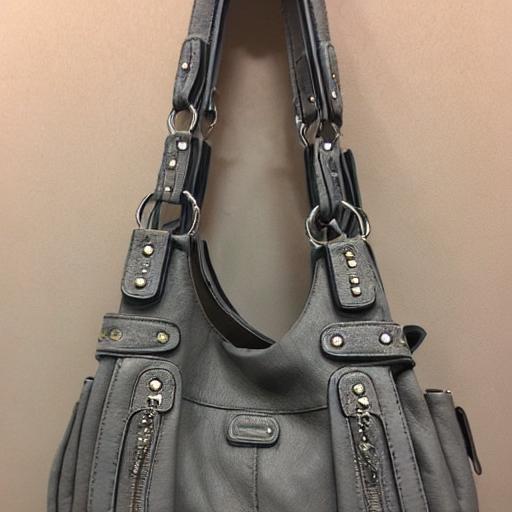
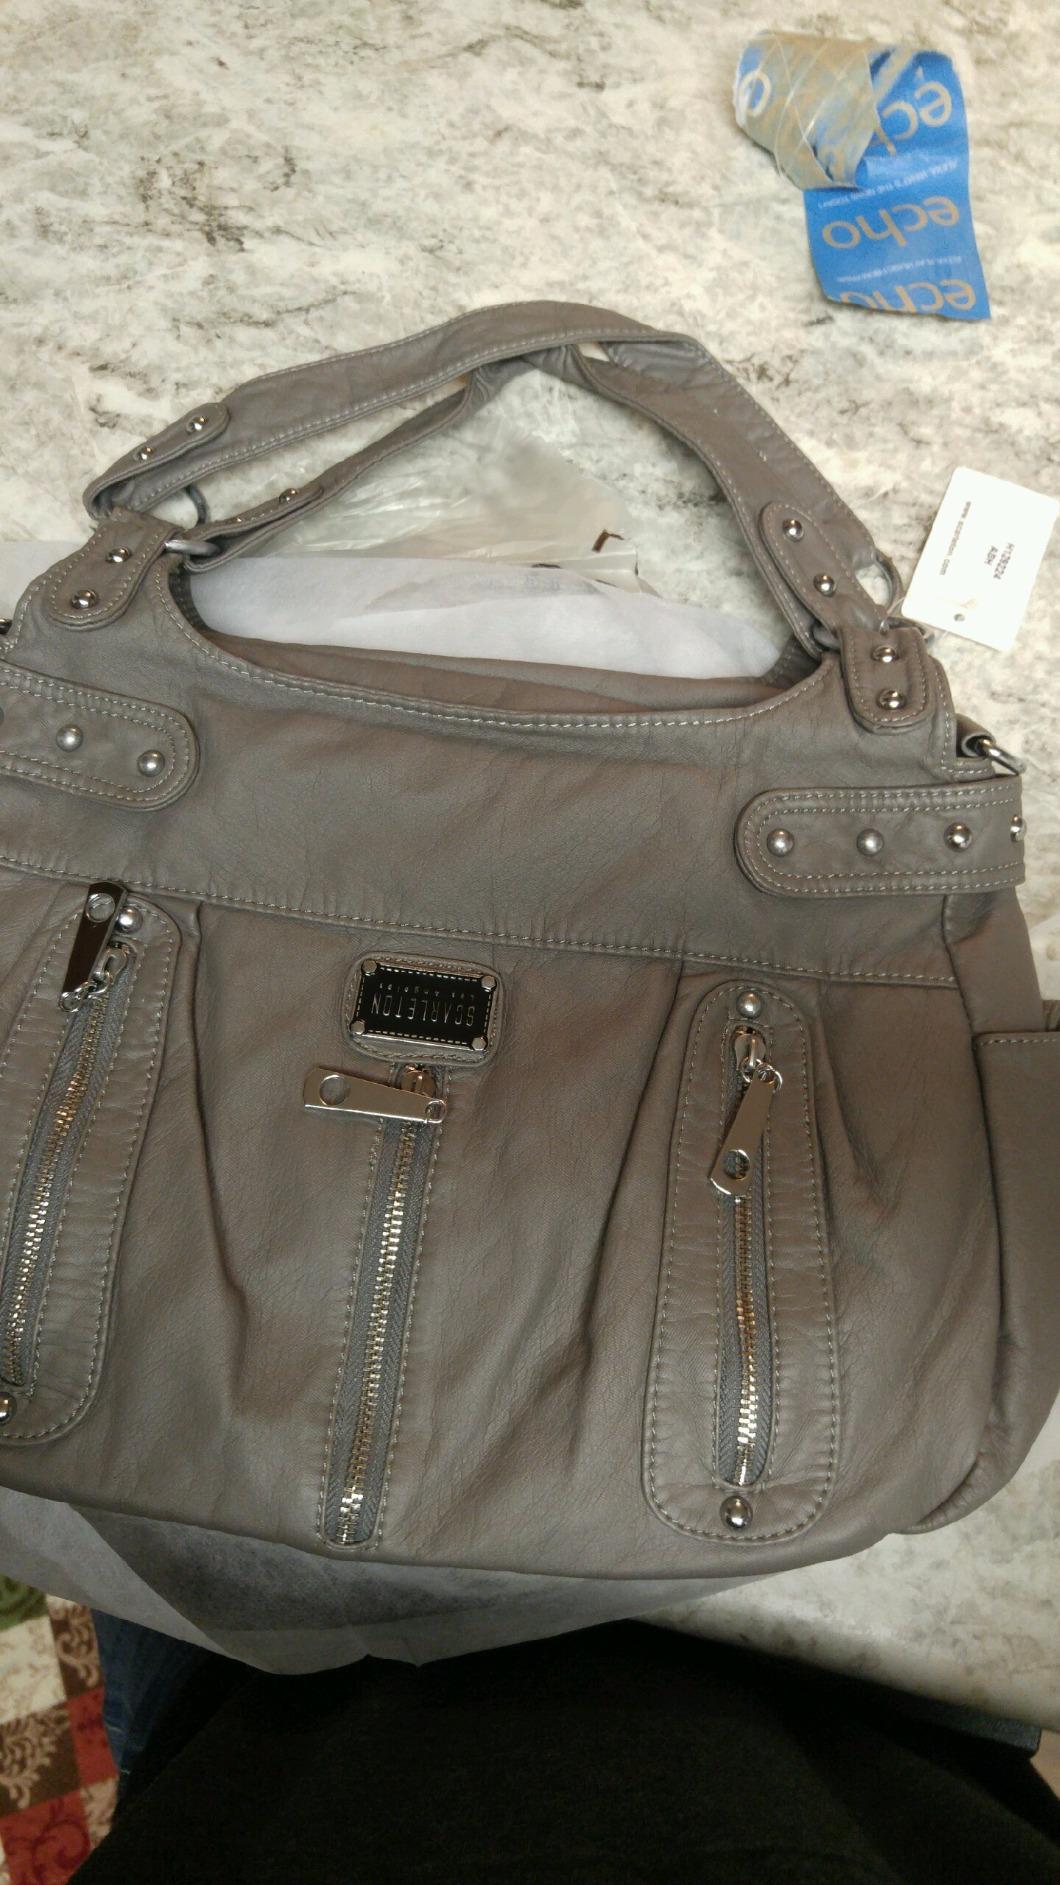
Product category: accessories_handbag
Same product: no